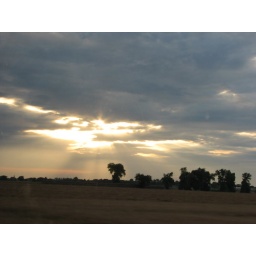
Shot through a bus window in 90 km/h.